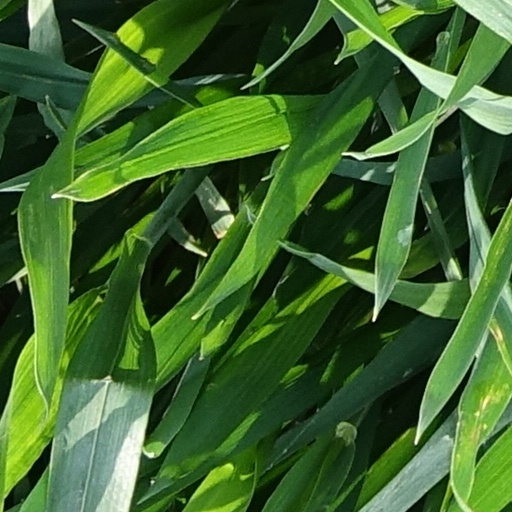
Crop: wheat